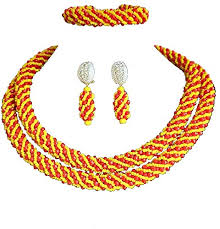
Waaw lii  nag maa ngi ciy gis loolu noonu di mel ne takkaay. Takkaay day mel ne lu ñu naan xànjar mooy përëm.  Mu mel ne takkaay bi nag dafa ànd ak caq maanaam lu nuy takk si baat ak ñaari jaaro nopp. Seeni wirgo xonq ak mboq lañu.